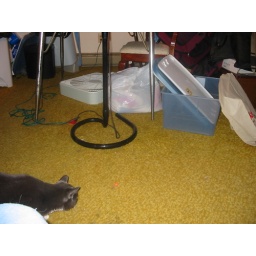
See the red dot.See mess from lazy mama.The gray cat here is called Daniel.See Daniel go crazy over dot!